Map Ta Phut Industrial Estate

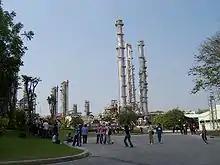
Natural gas separation plant, Map Tha Phut

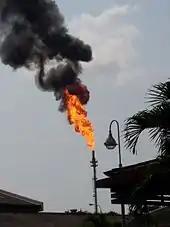
Gas flare at PTT plant, Map Ta Phut

The Map Ta Phut Industrial Estate is a large industrial park in the town of Map Ta Phut in Rayong Province, Thailand. Part of Thailand's eastern seaboard economic region, it is the country's largest industrial estate and the world's eighth-largest petrochemical industrial hub. It was opened in 1990 and is managed by the Industrial Estate Authority of Thailand, a state enterprise under the Ministry of Industry.